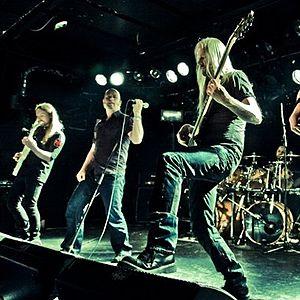
Spiral Architect est un groupe de metal progressif norvégien, originaire d'Oslo, formé en 1993. Le groupe devient inactif après la sortie de l'album A Sceptic's Universe en 1998, 1999 et 2000.